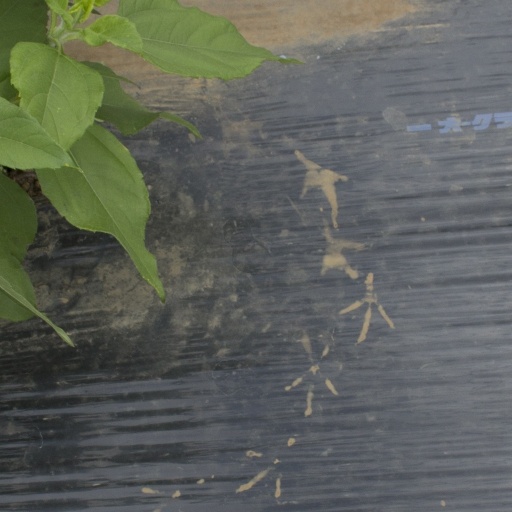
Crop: Jerusalem artichoke